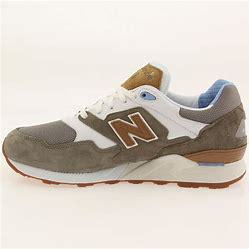
Brand: New
Model: Balance New Balance 878